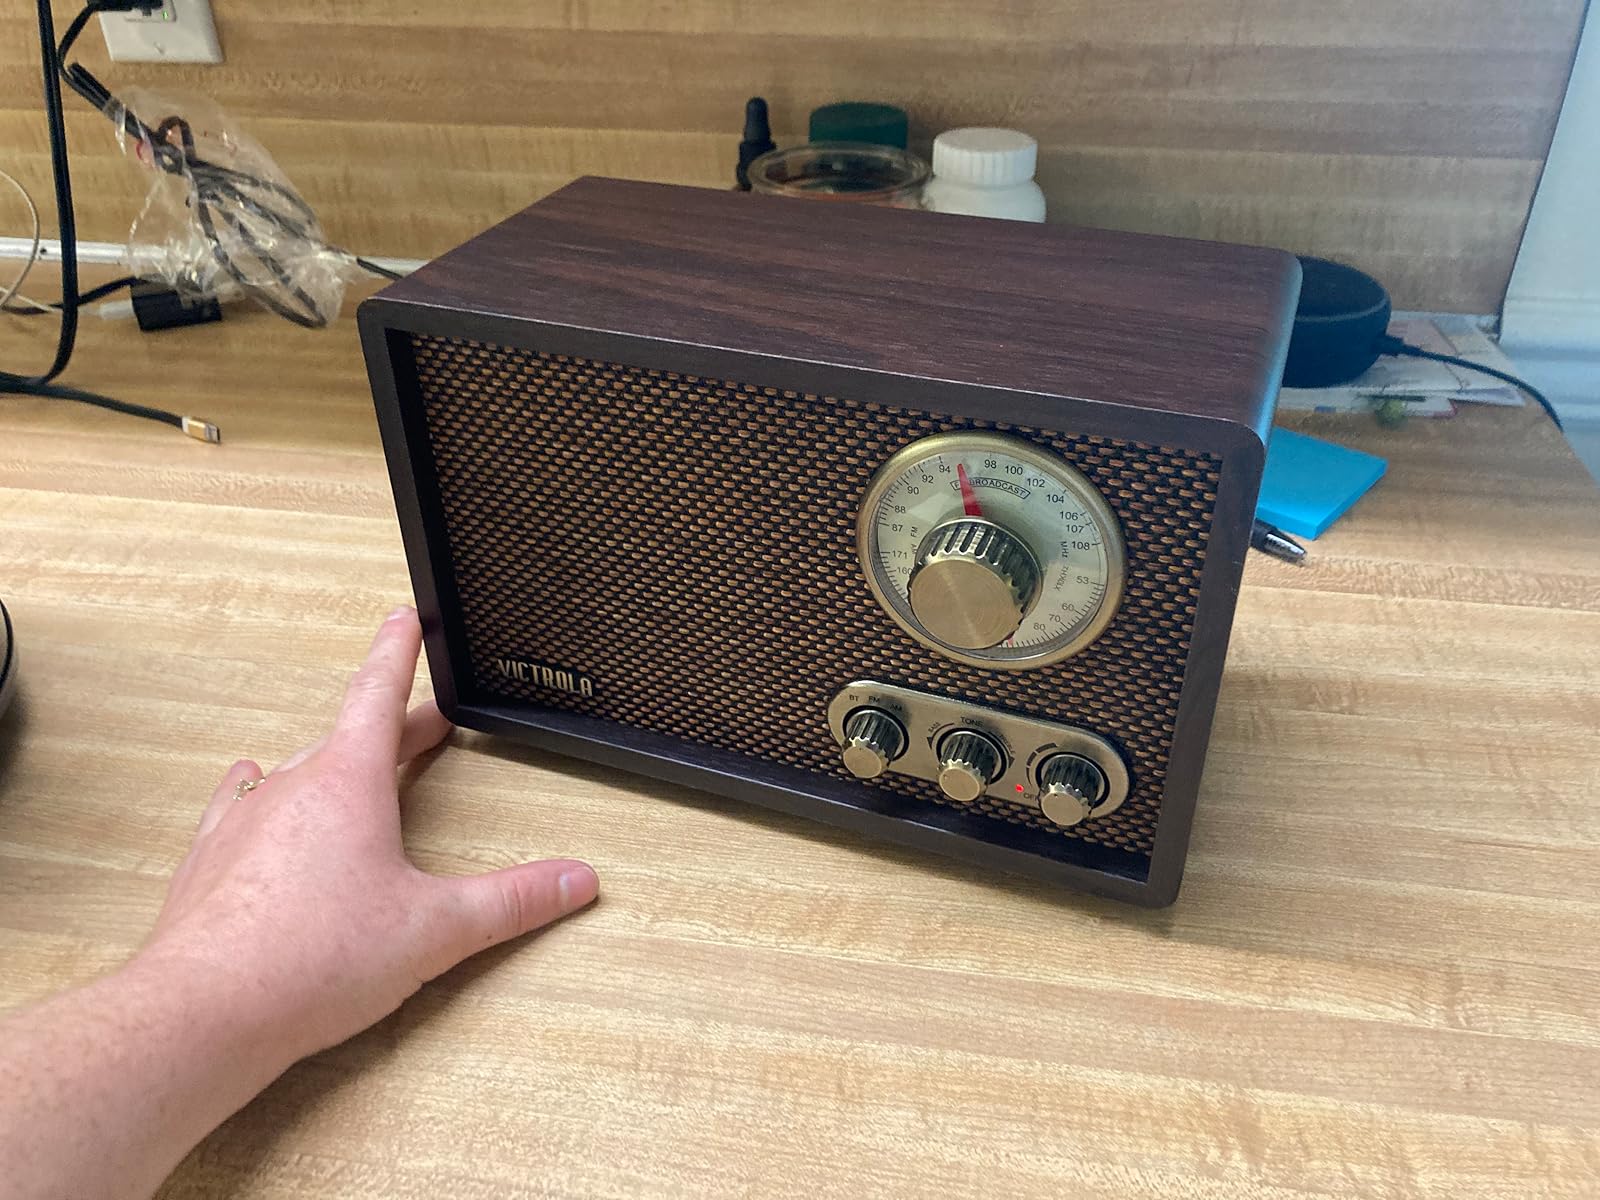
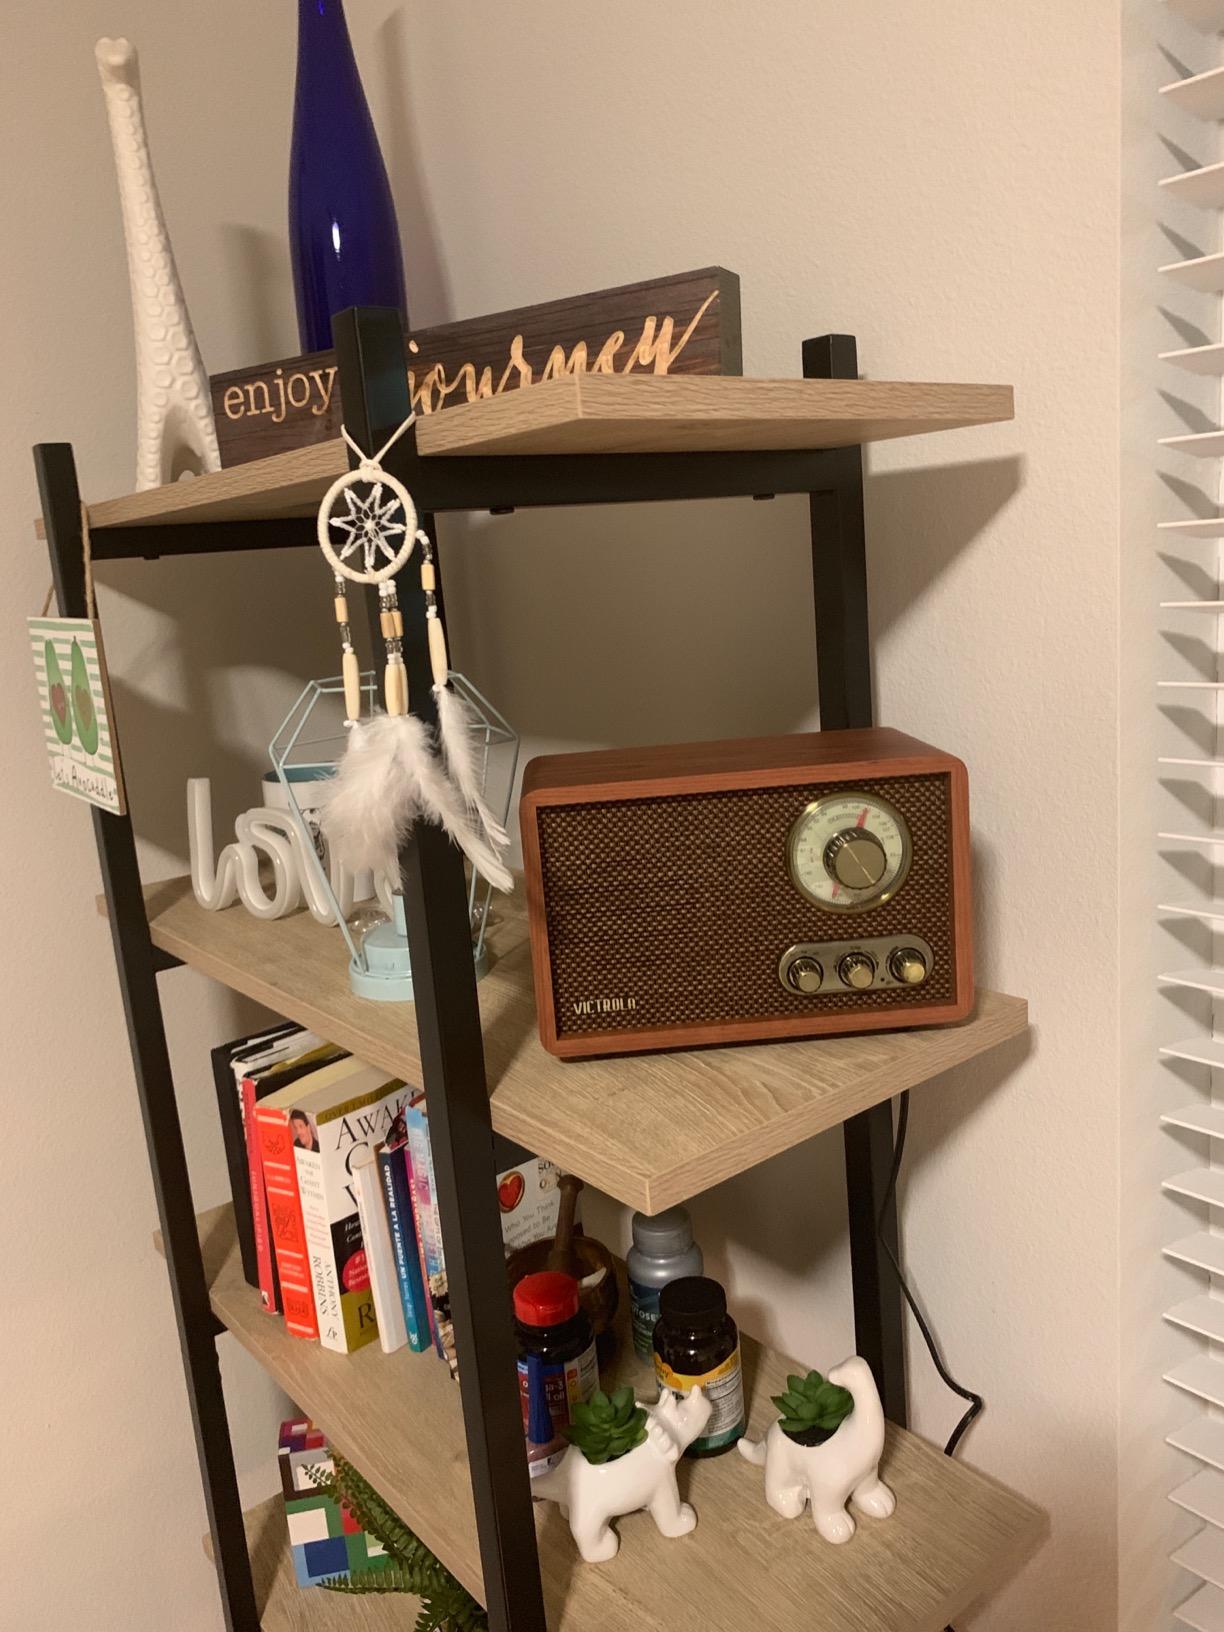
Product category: radio
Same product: no